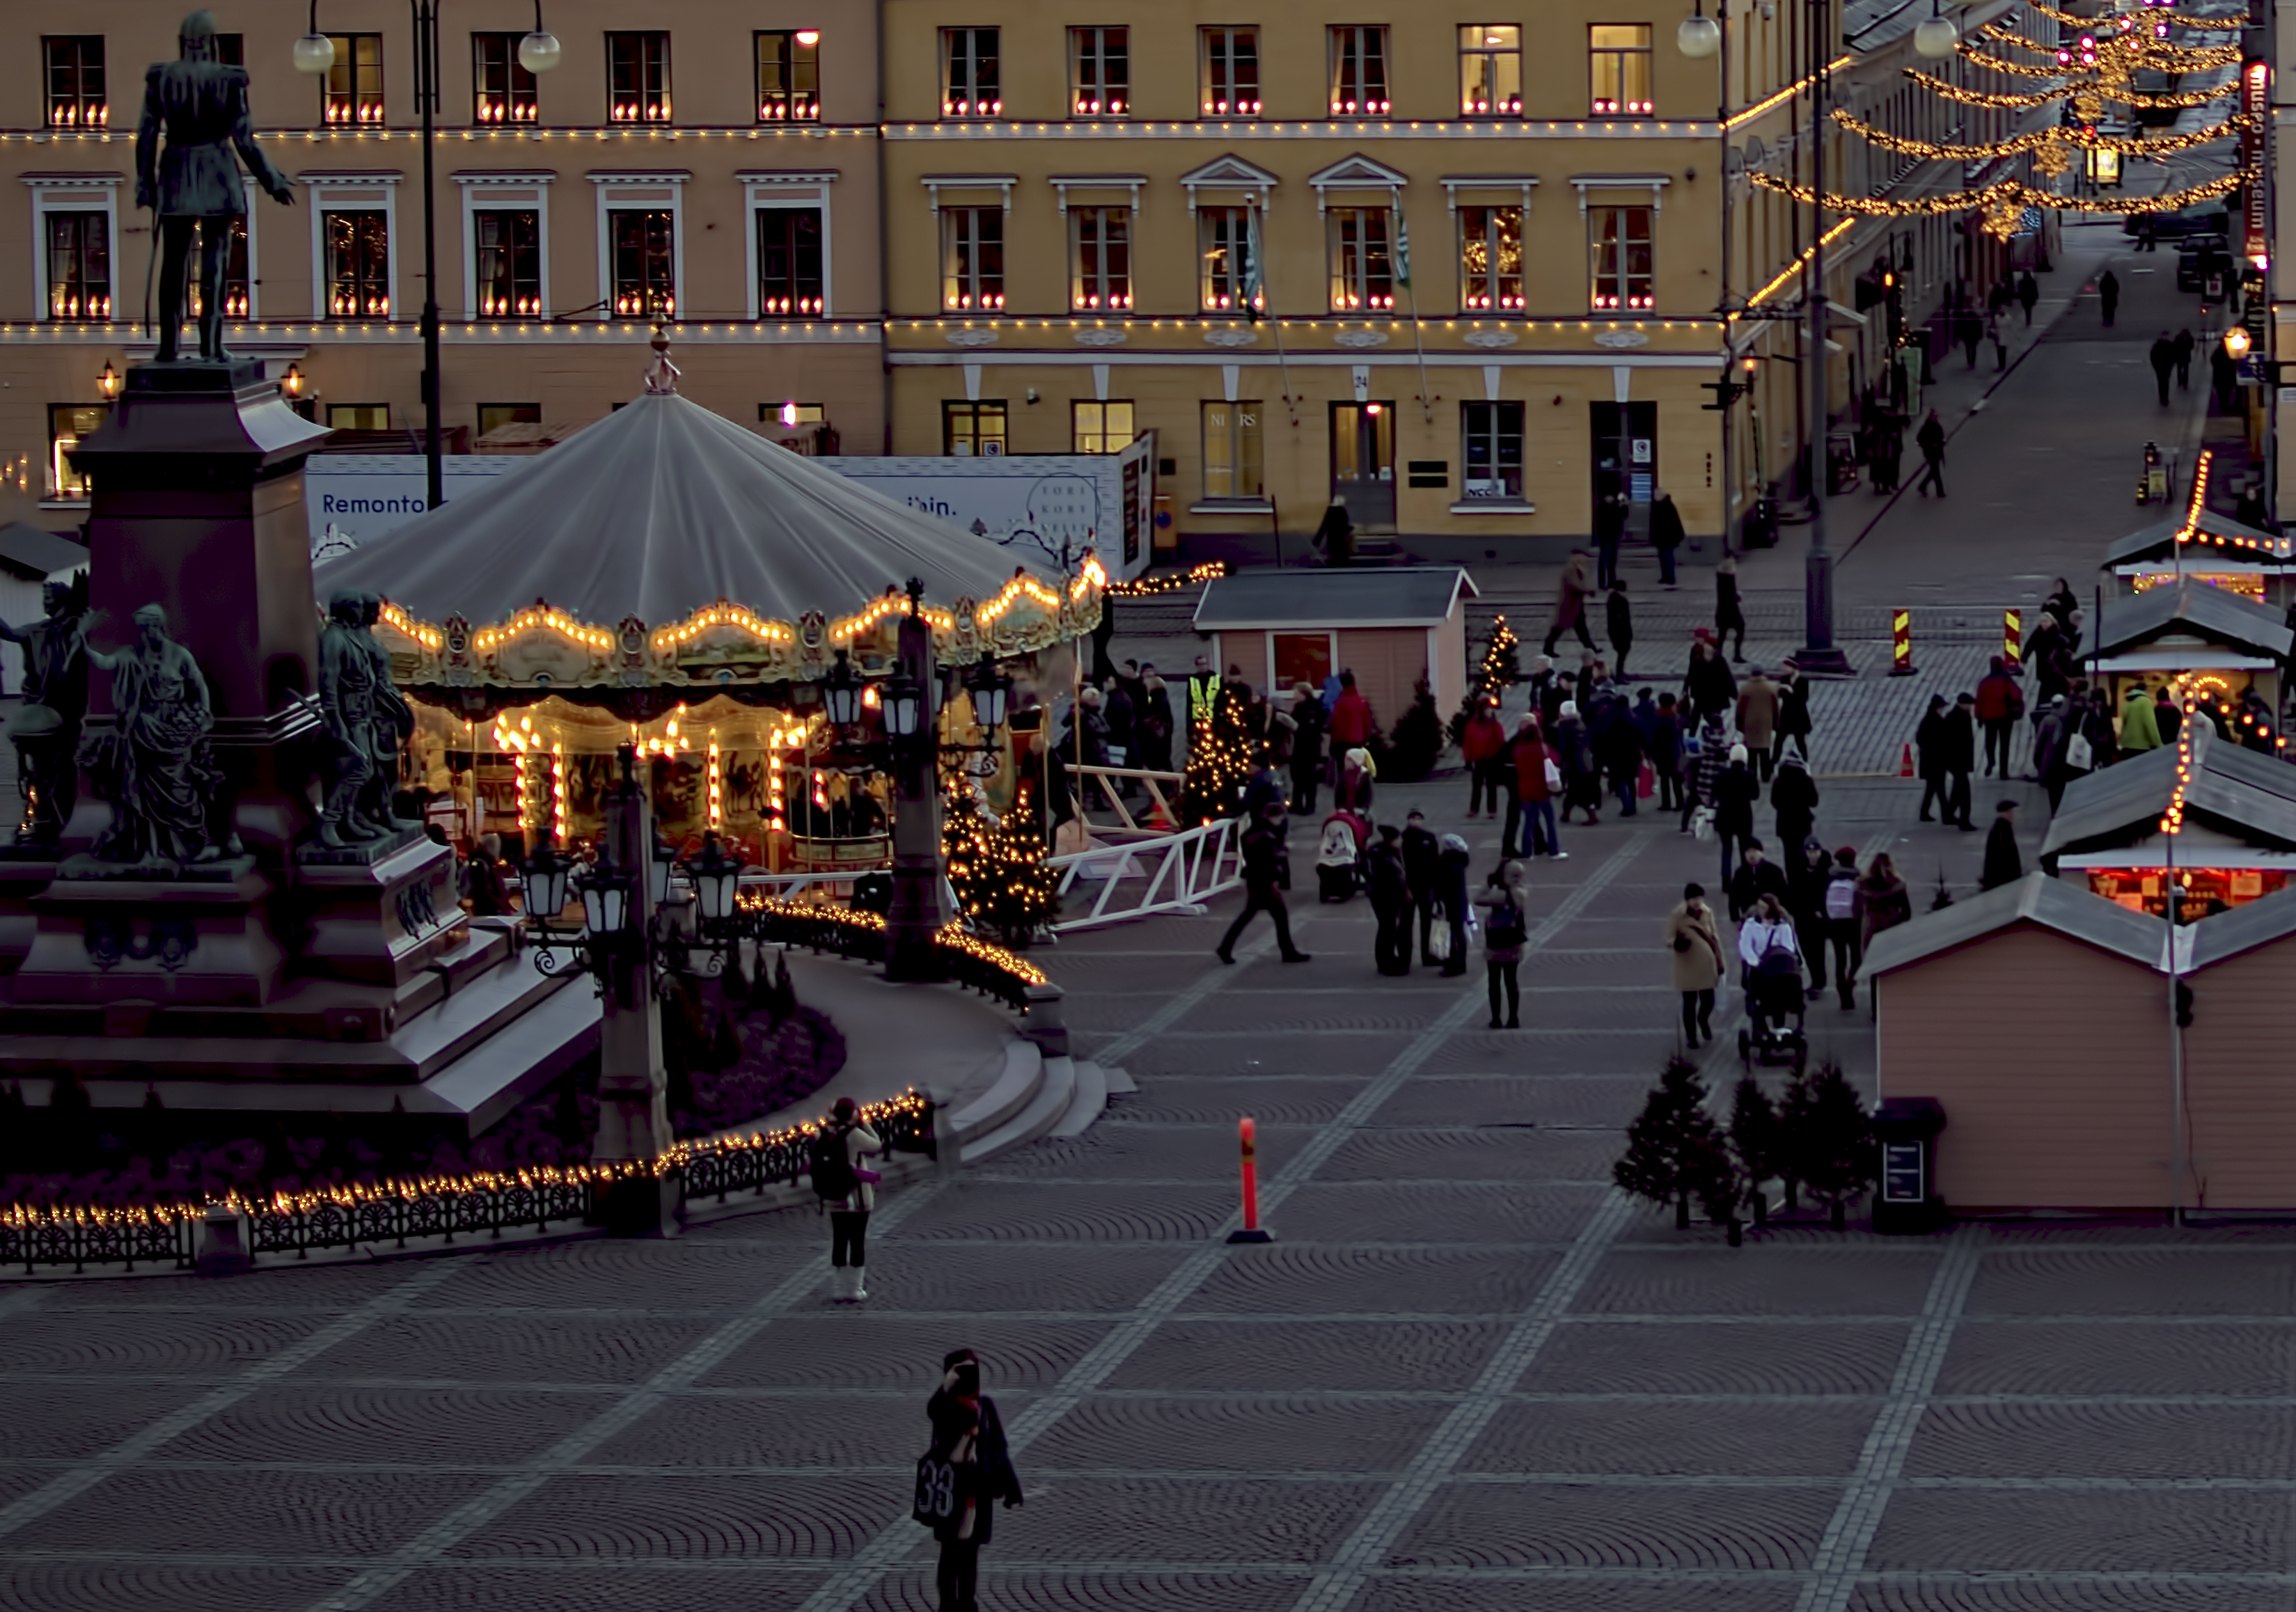
pedestrian, people, road, street, night, city, crowd, monument, cityscape, downtown, statue, evening, square, carousel, market, christmas, 2014, three, infrastructure, stalls, ii, finland, helsinki, town square, senate, photographers, emperor, alexander, merrygoround, markkinat, tuomaan, tsar, alexanderii